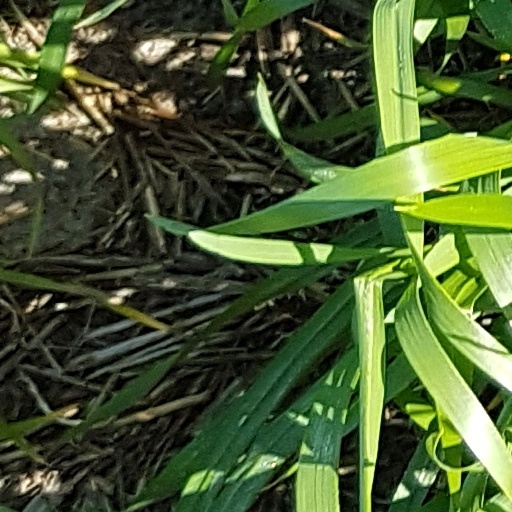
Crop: wheat